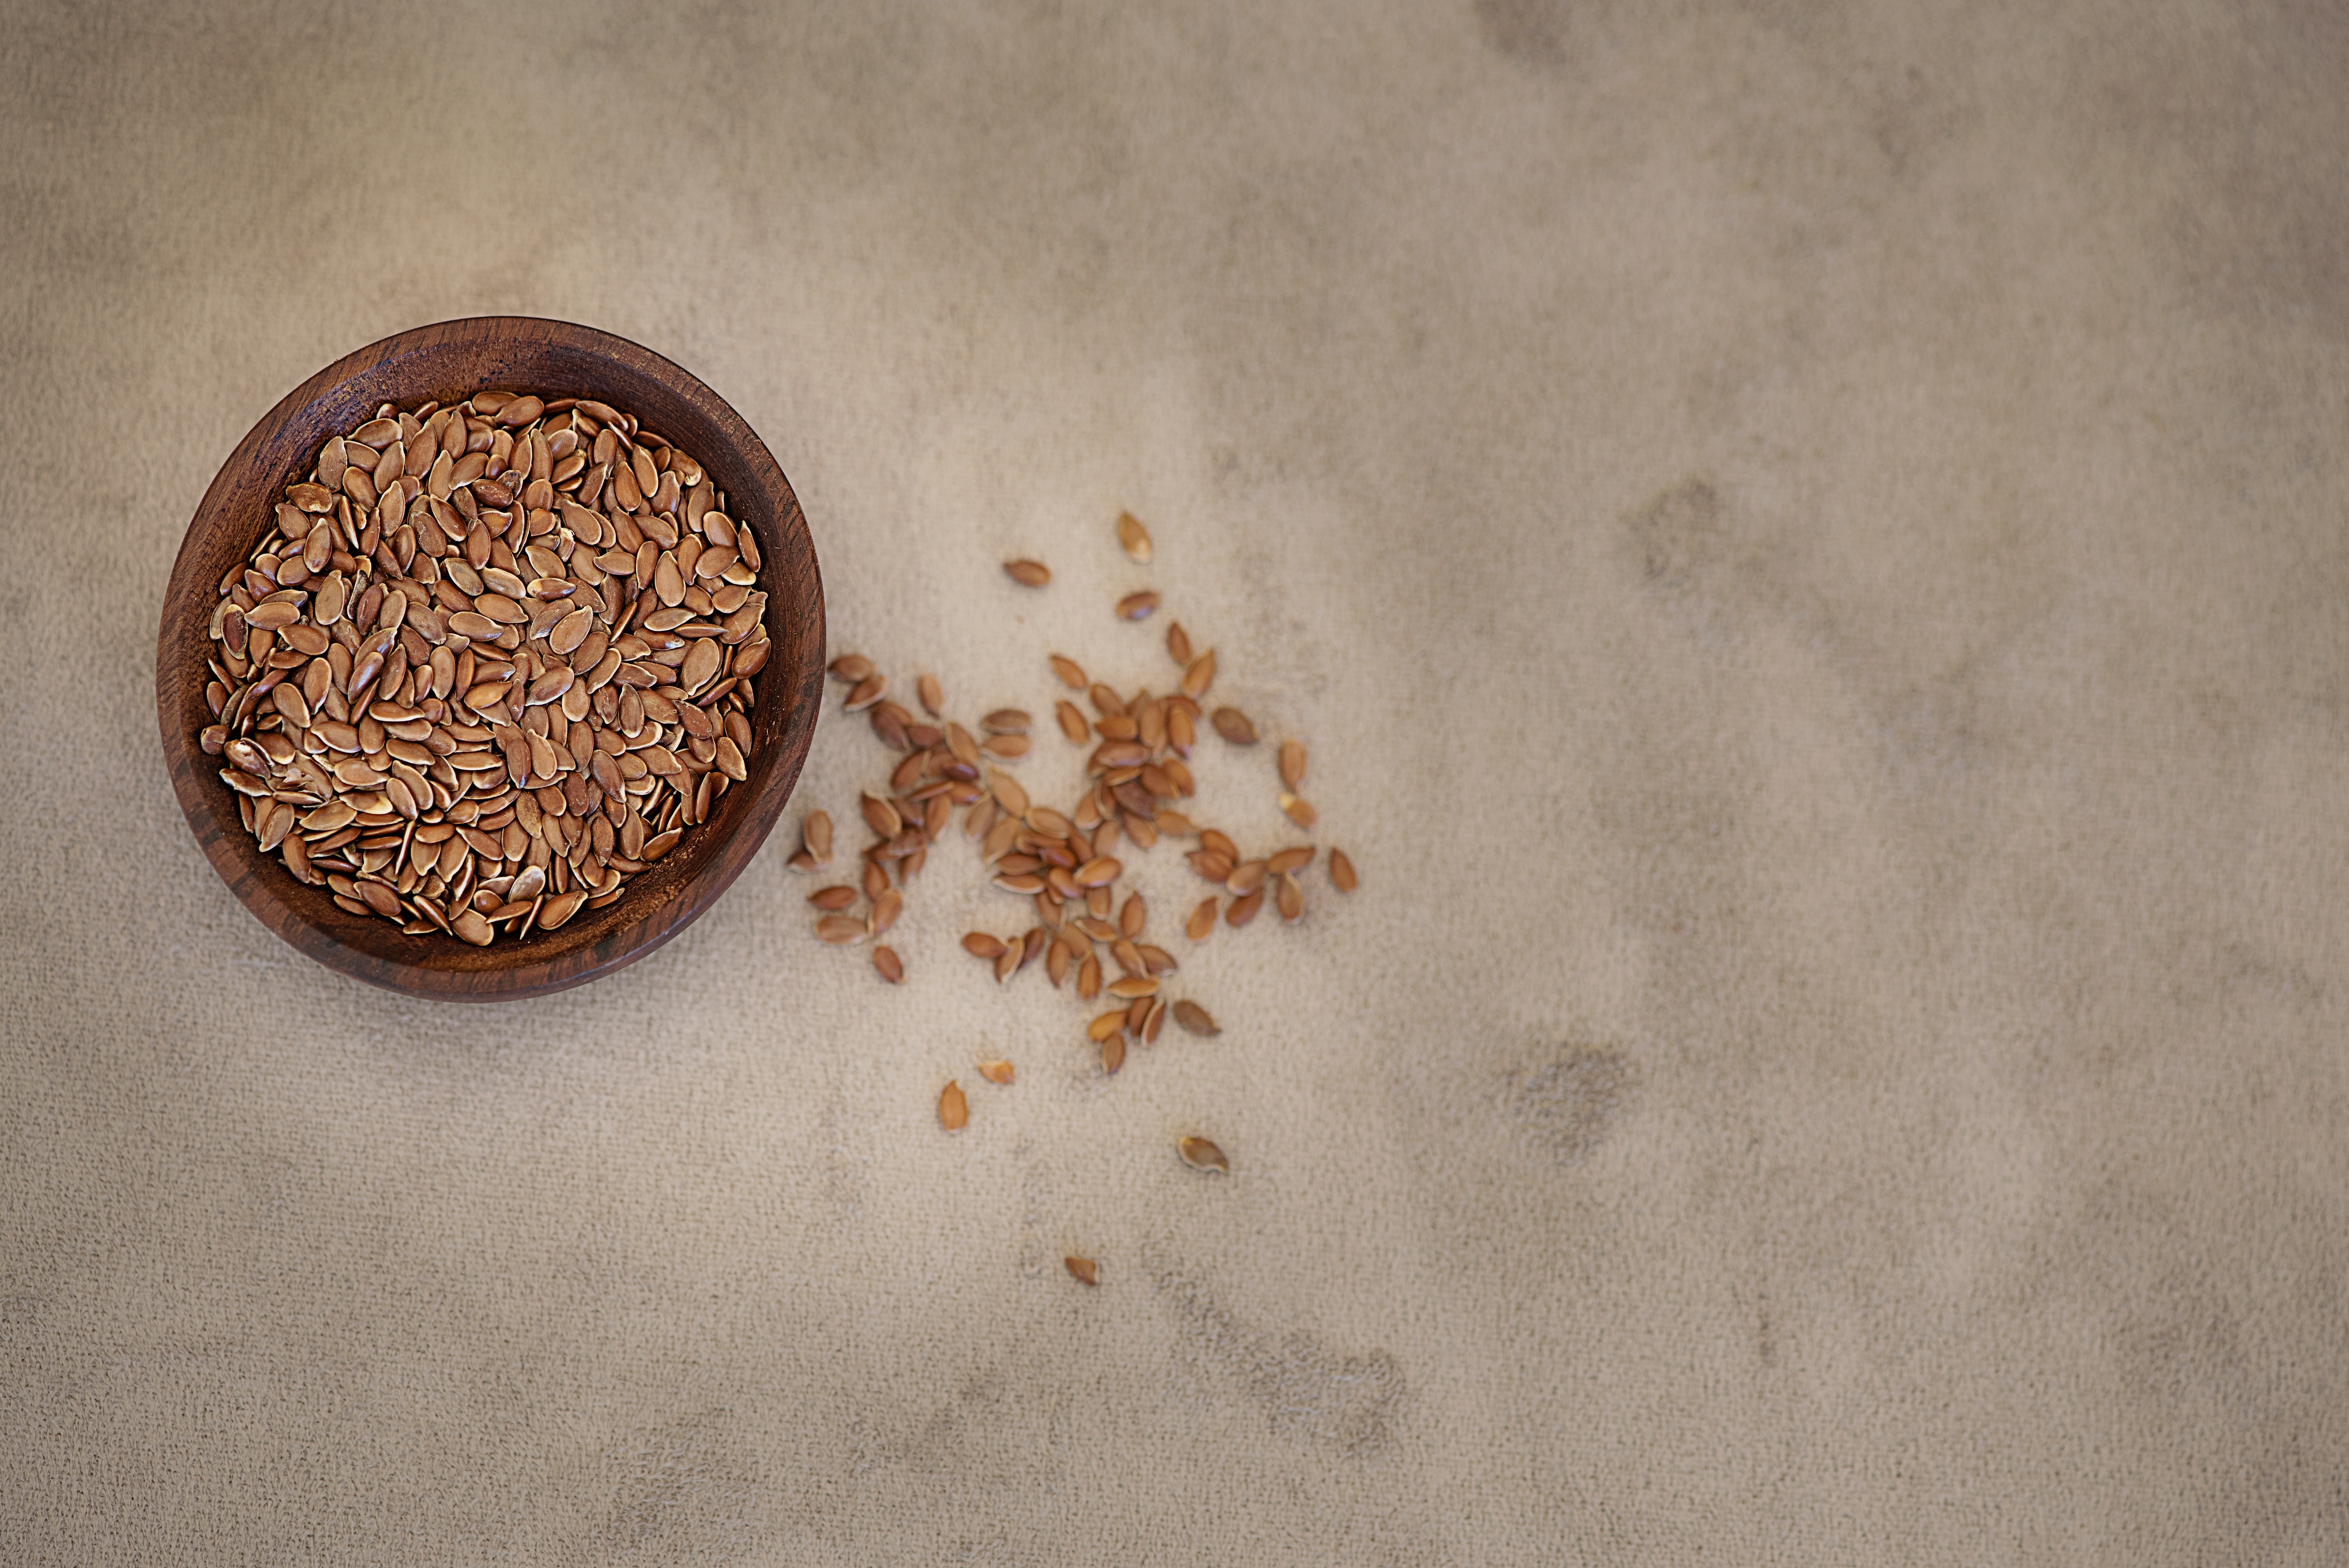
sand, wood, leaf, food, produce, brown, healthy, close, eat, close up, seeds, nutrition, vital substances, text freedom, macro photography, flavor, flax seed, bowls, holzsch sselchen, grass family